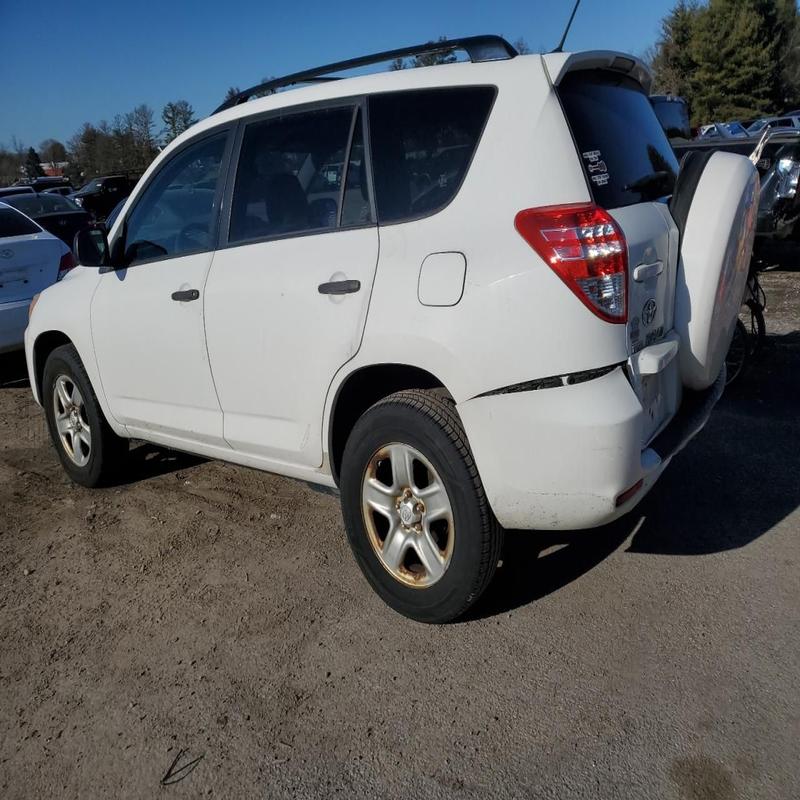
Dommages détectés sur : pare-choc arrière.
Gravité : mineur